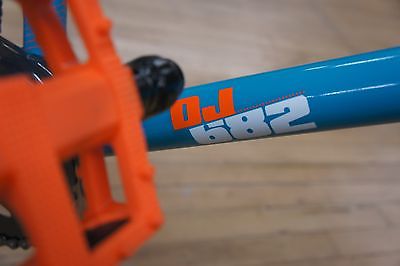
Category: bicycle